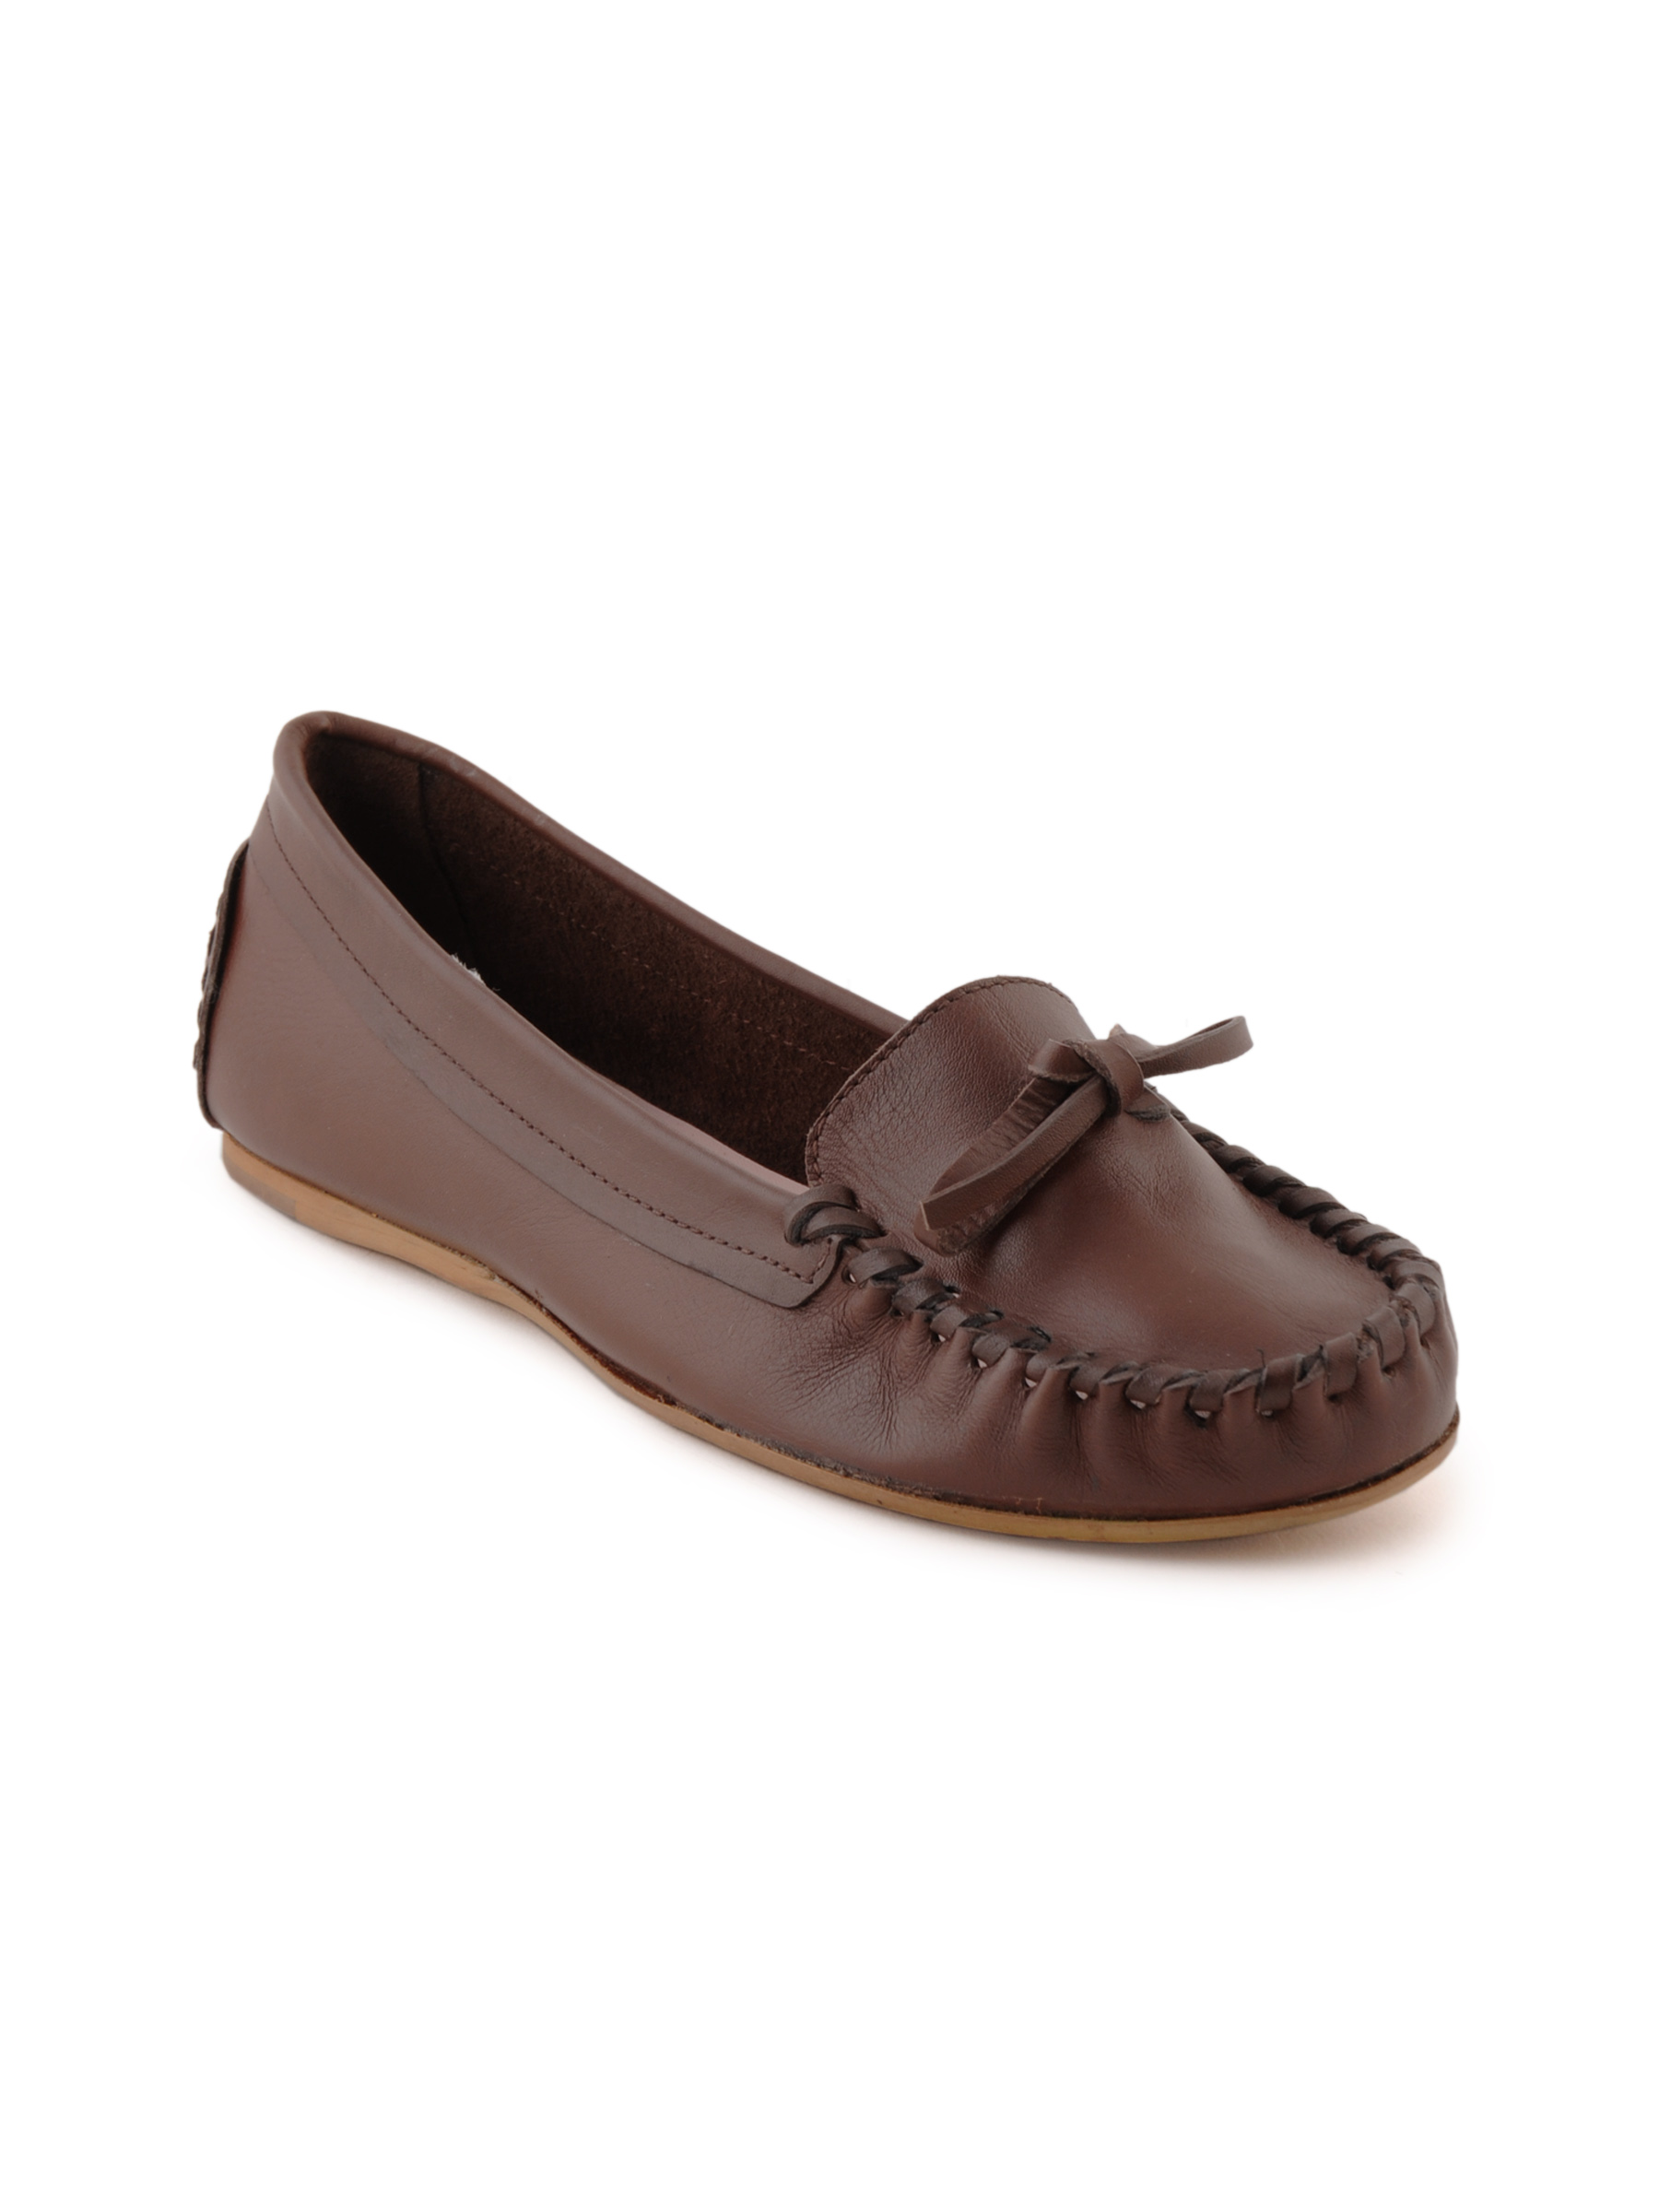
Enroute Women Casual Brown Casual Shoes
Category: Footwear / Shoes / Casual Shoes
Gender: Women
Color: Brown
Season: Summer 2012
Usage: Casual